Republicanism in New Zealand

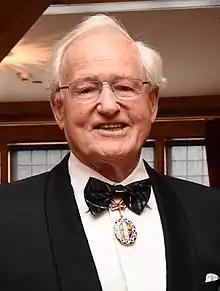
Jim Bolger, Prime Minister 1990–1997 and leader of the National Party, raised the republic issue in 1994.

In March 1994 the Republican Coalition of New Zealand was formed to promote the move to a republic. The following year, the Monarchist League of New Zealand (now Monarchy New Zealand) was established to defend the constitutional monarchy.